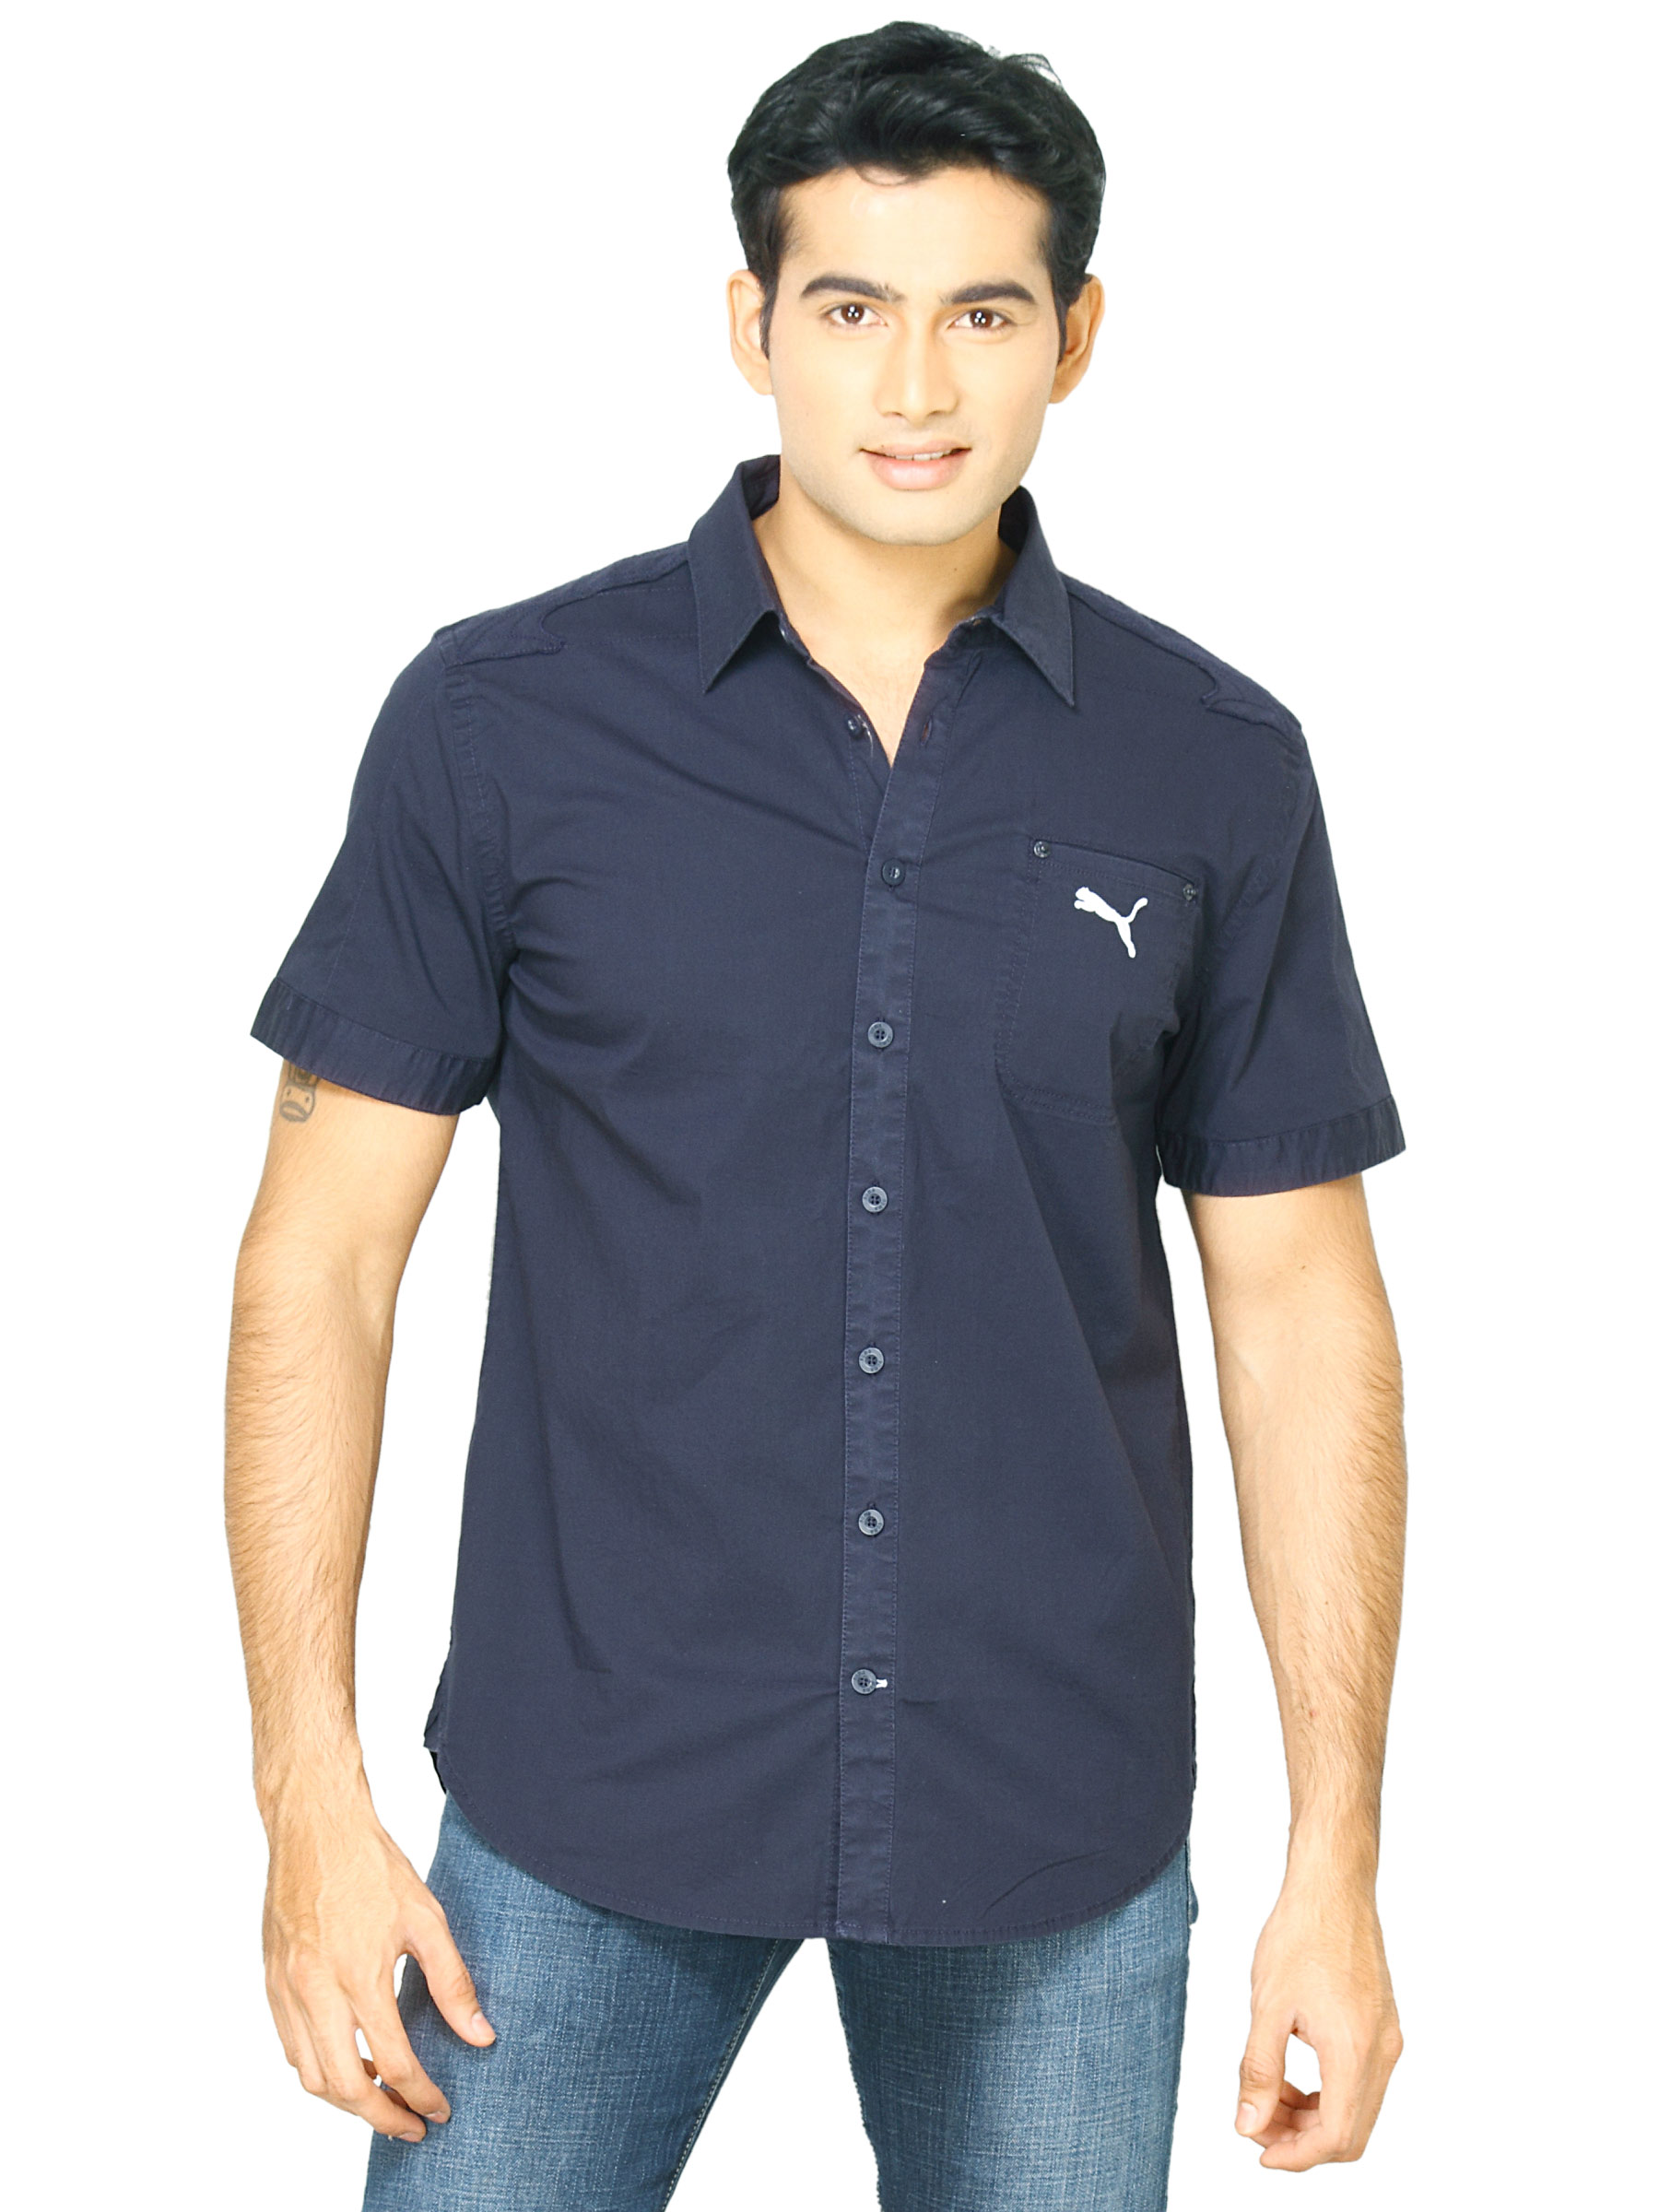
Puma Men Motorsport Navy Blue Shirts
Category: Apparel / Topwear / Shirts
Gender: Men
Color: Navy Blue
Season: Fall 2011
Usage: Casual